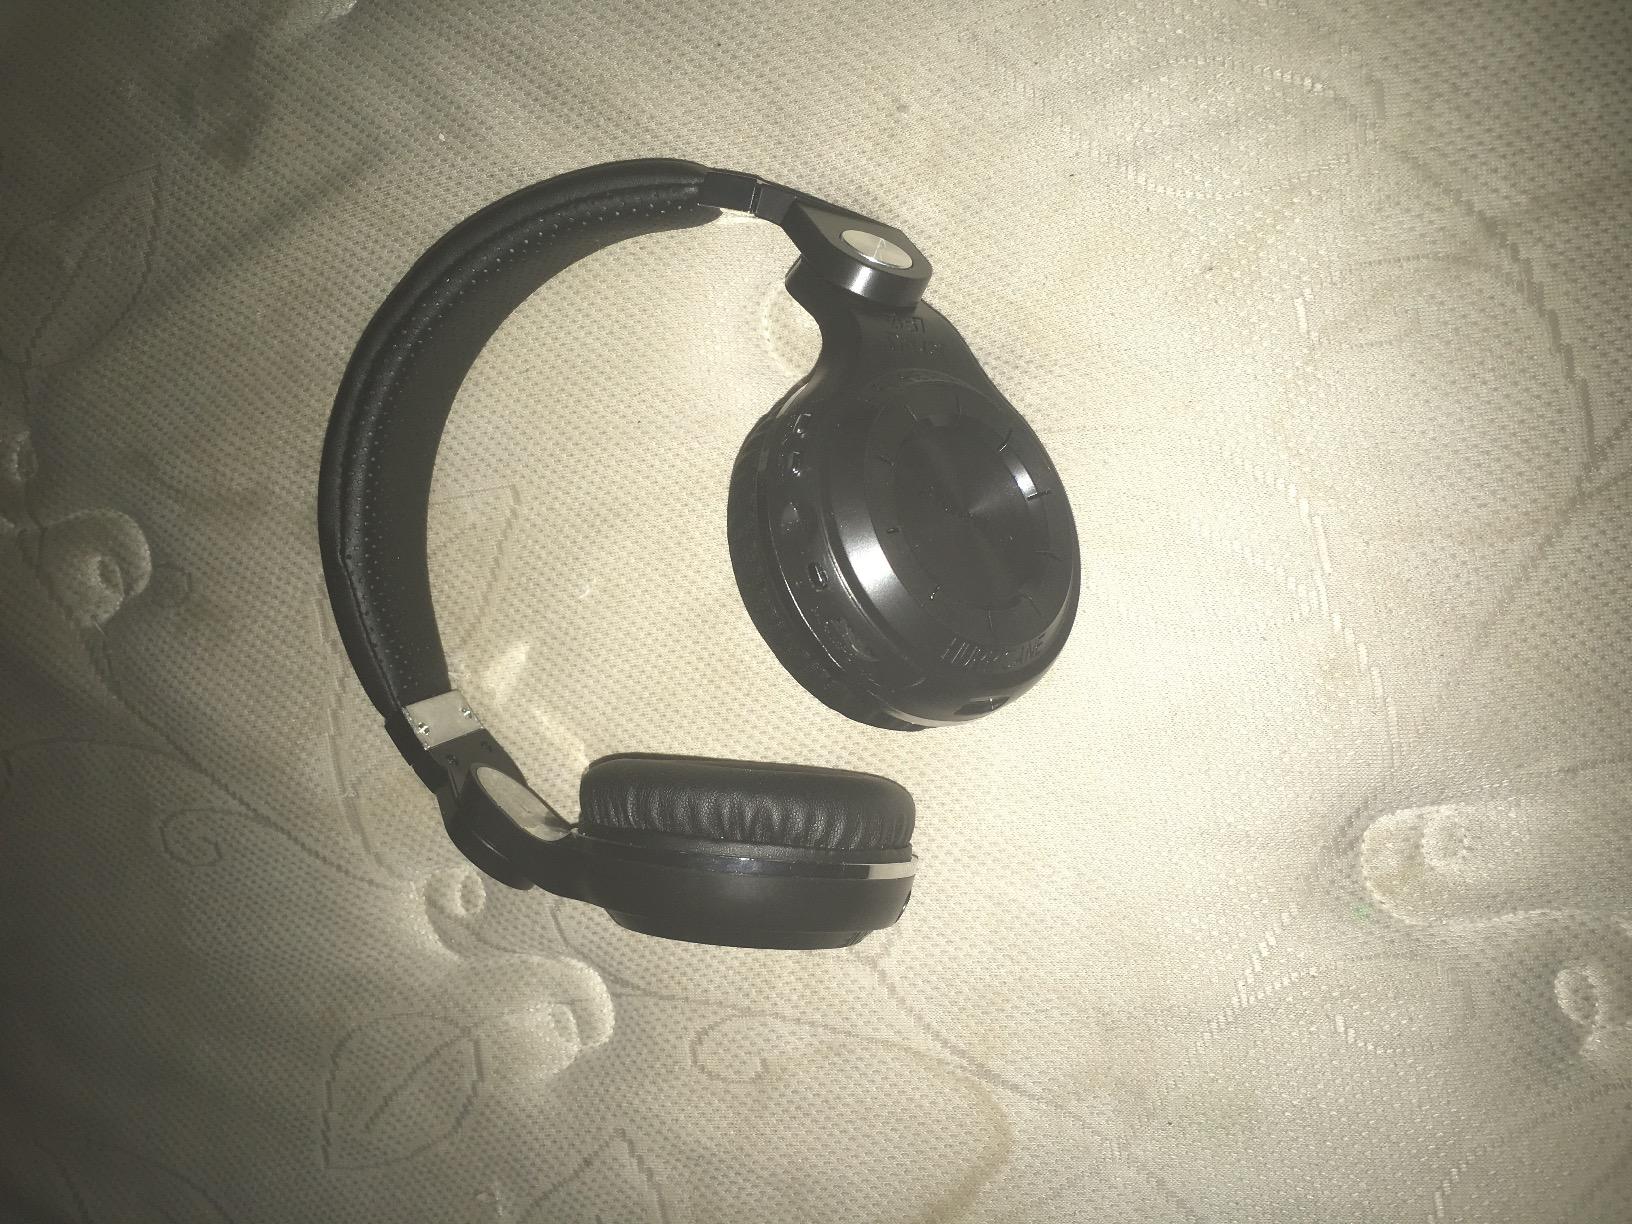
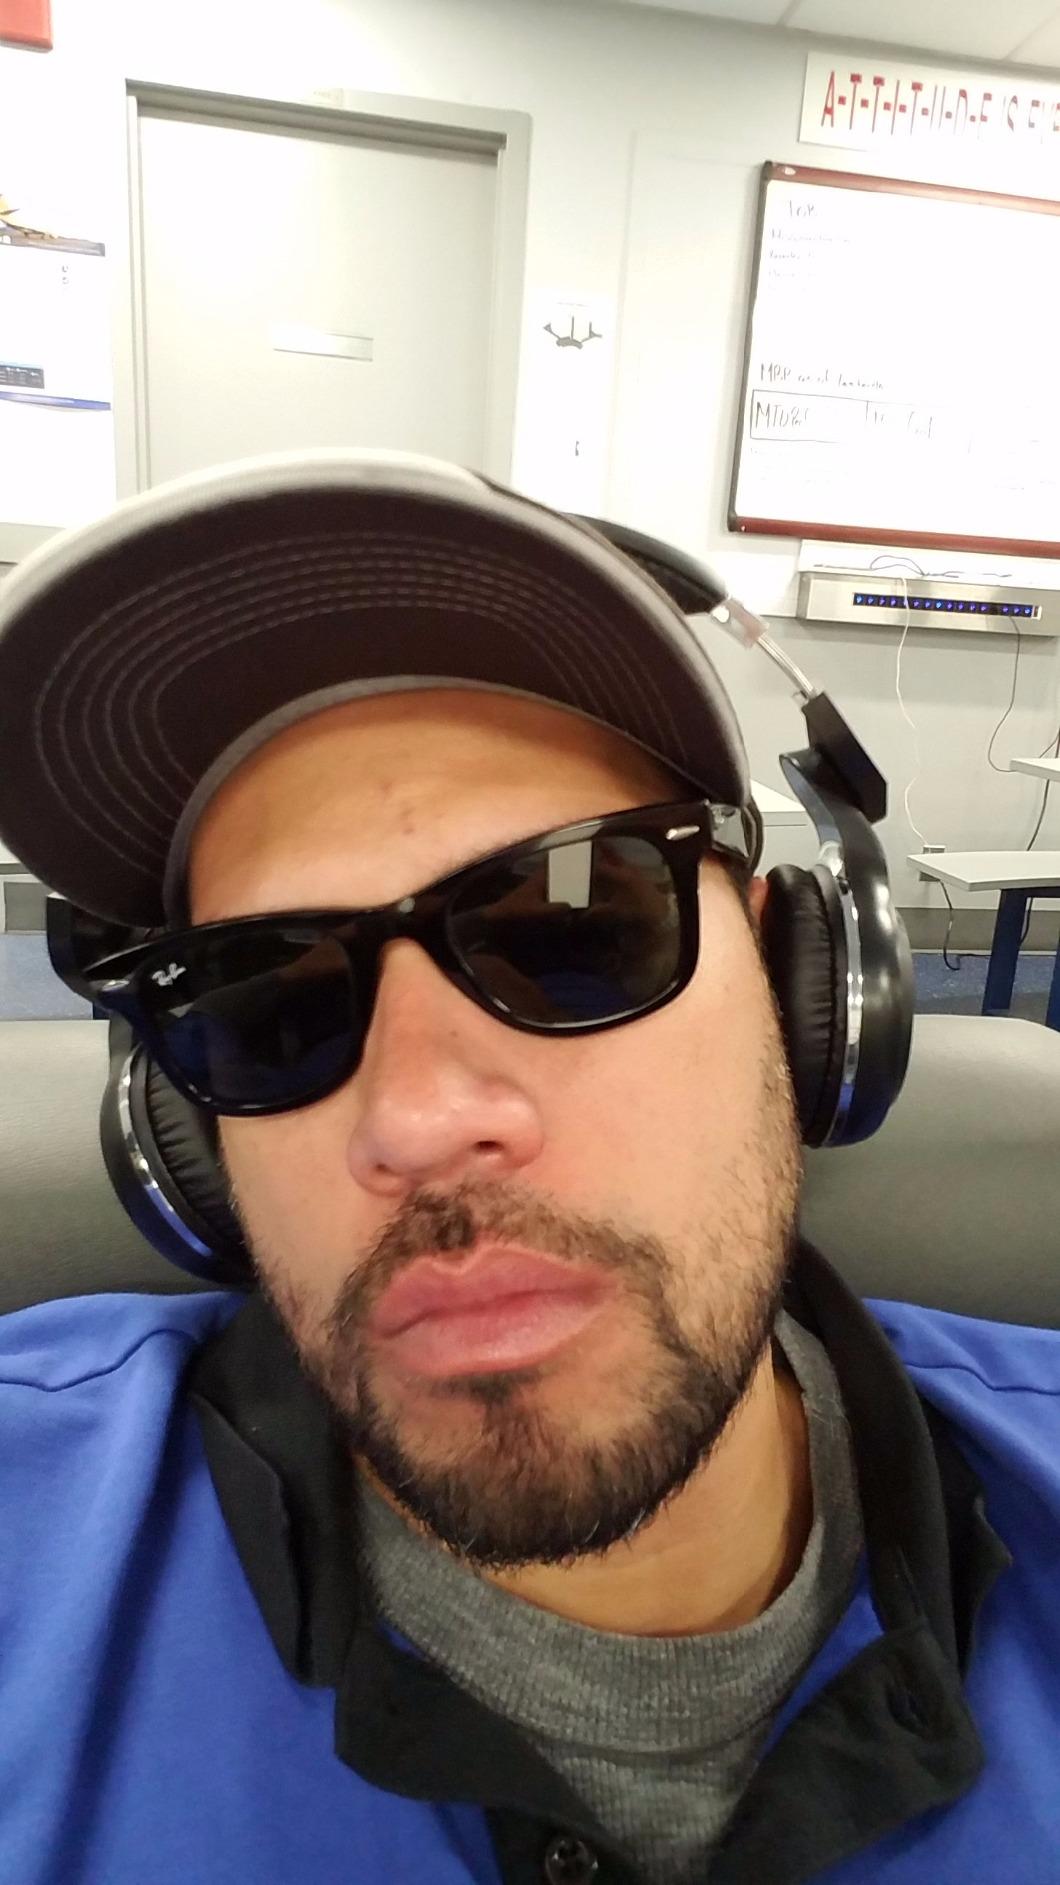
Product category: headphones
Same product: yes